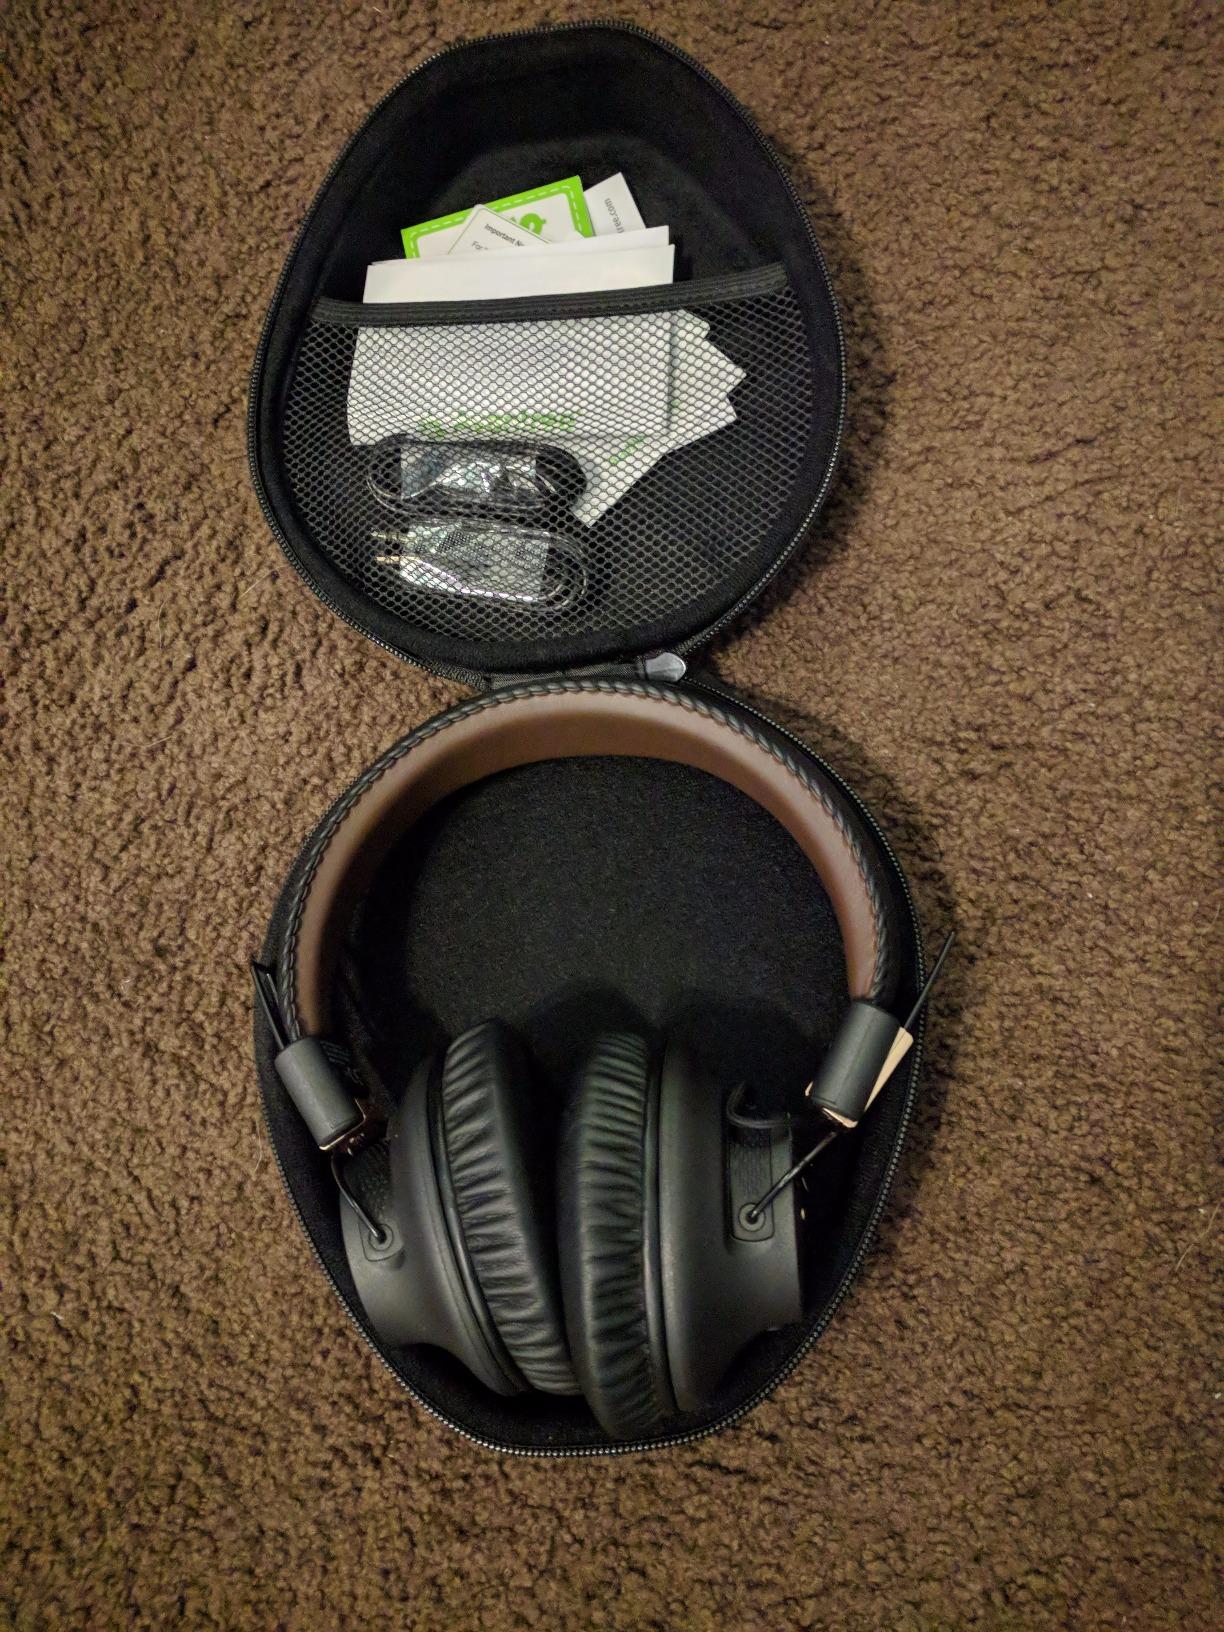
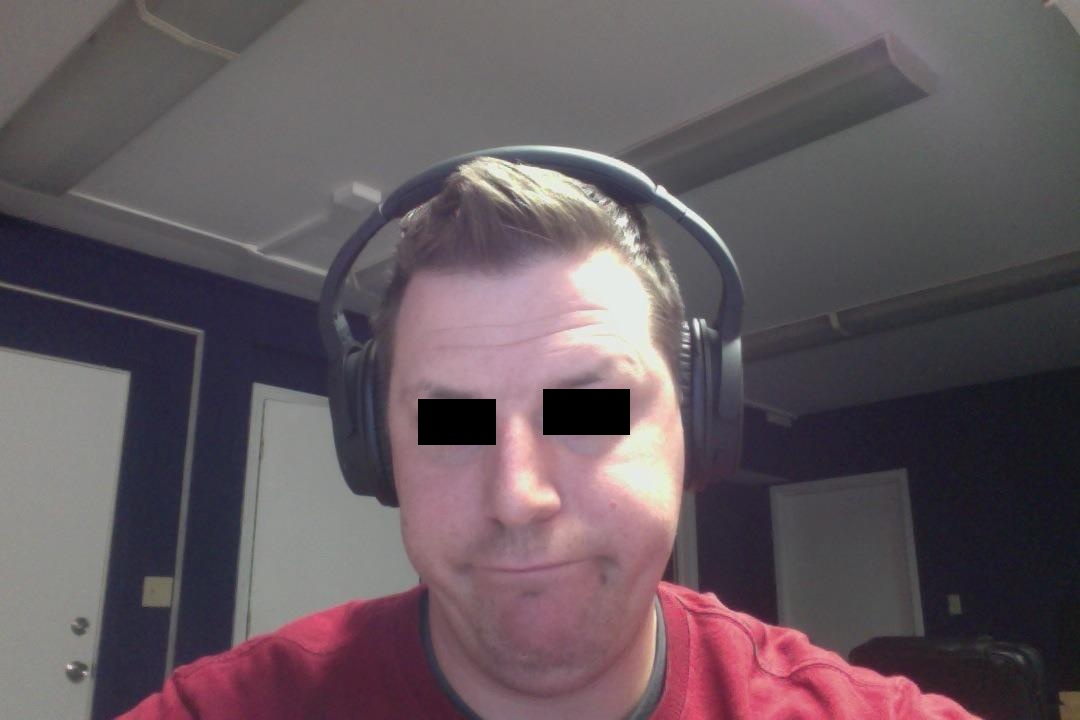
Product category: headphones
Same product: no